Active mobility

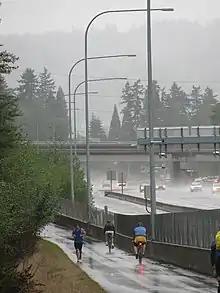
People exercising with active mobility on a rainy day

Physical exercise improves mental and physical health. Cyclists and walkers perceive their environment differently than people driving in cars because cars block sensory inputs that active mobility exposes. Proponents of active mobility assert that activities like cycling and walking promote a feeling of community and connection, improving mental health and overall wellbeing.